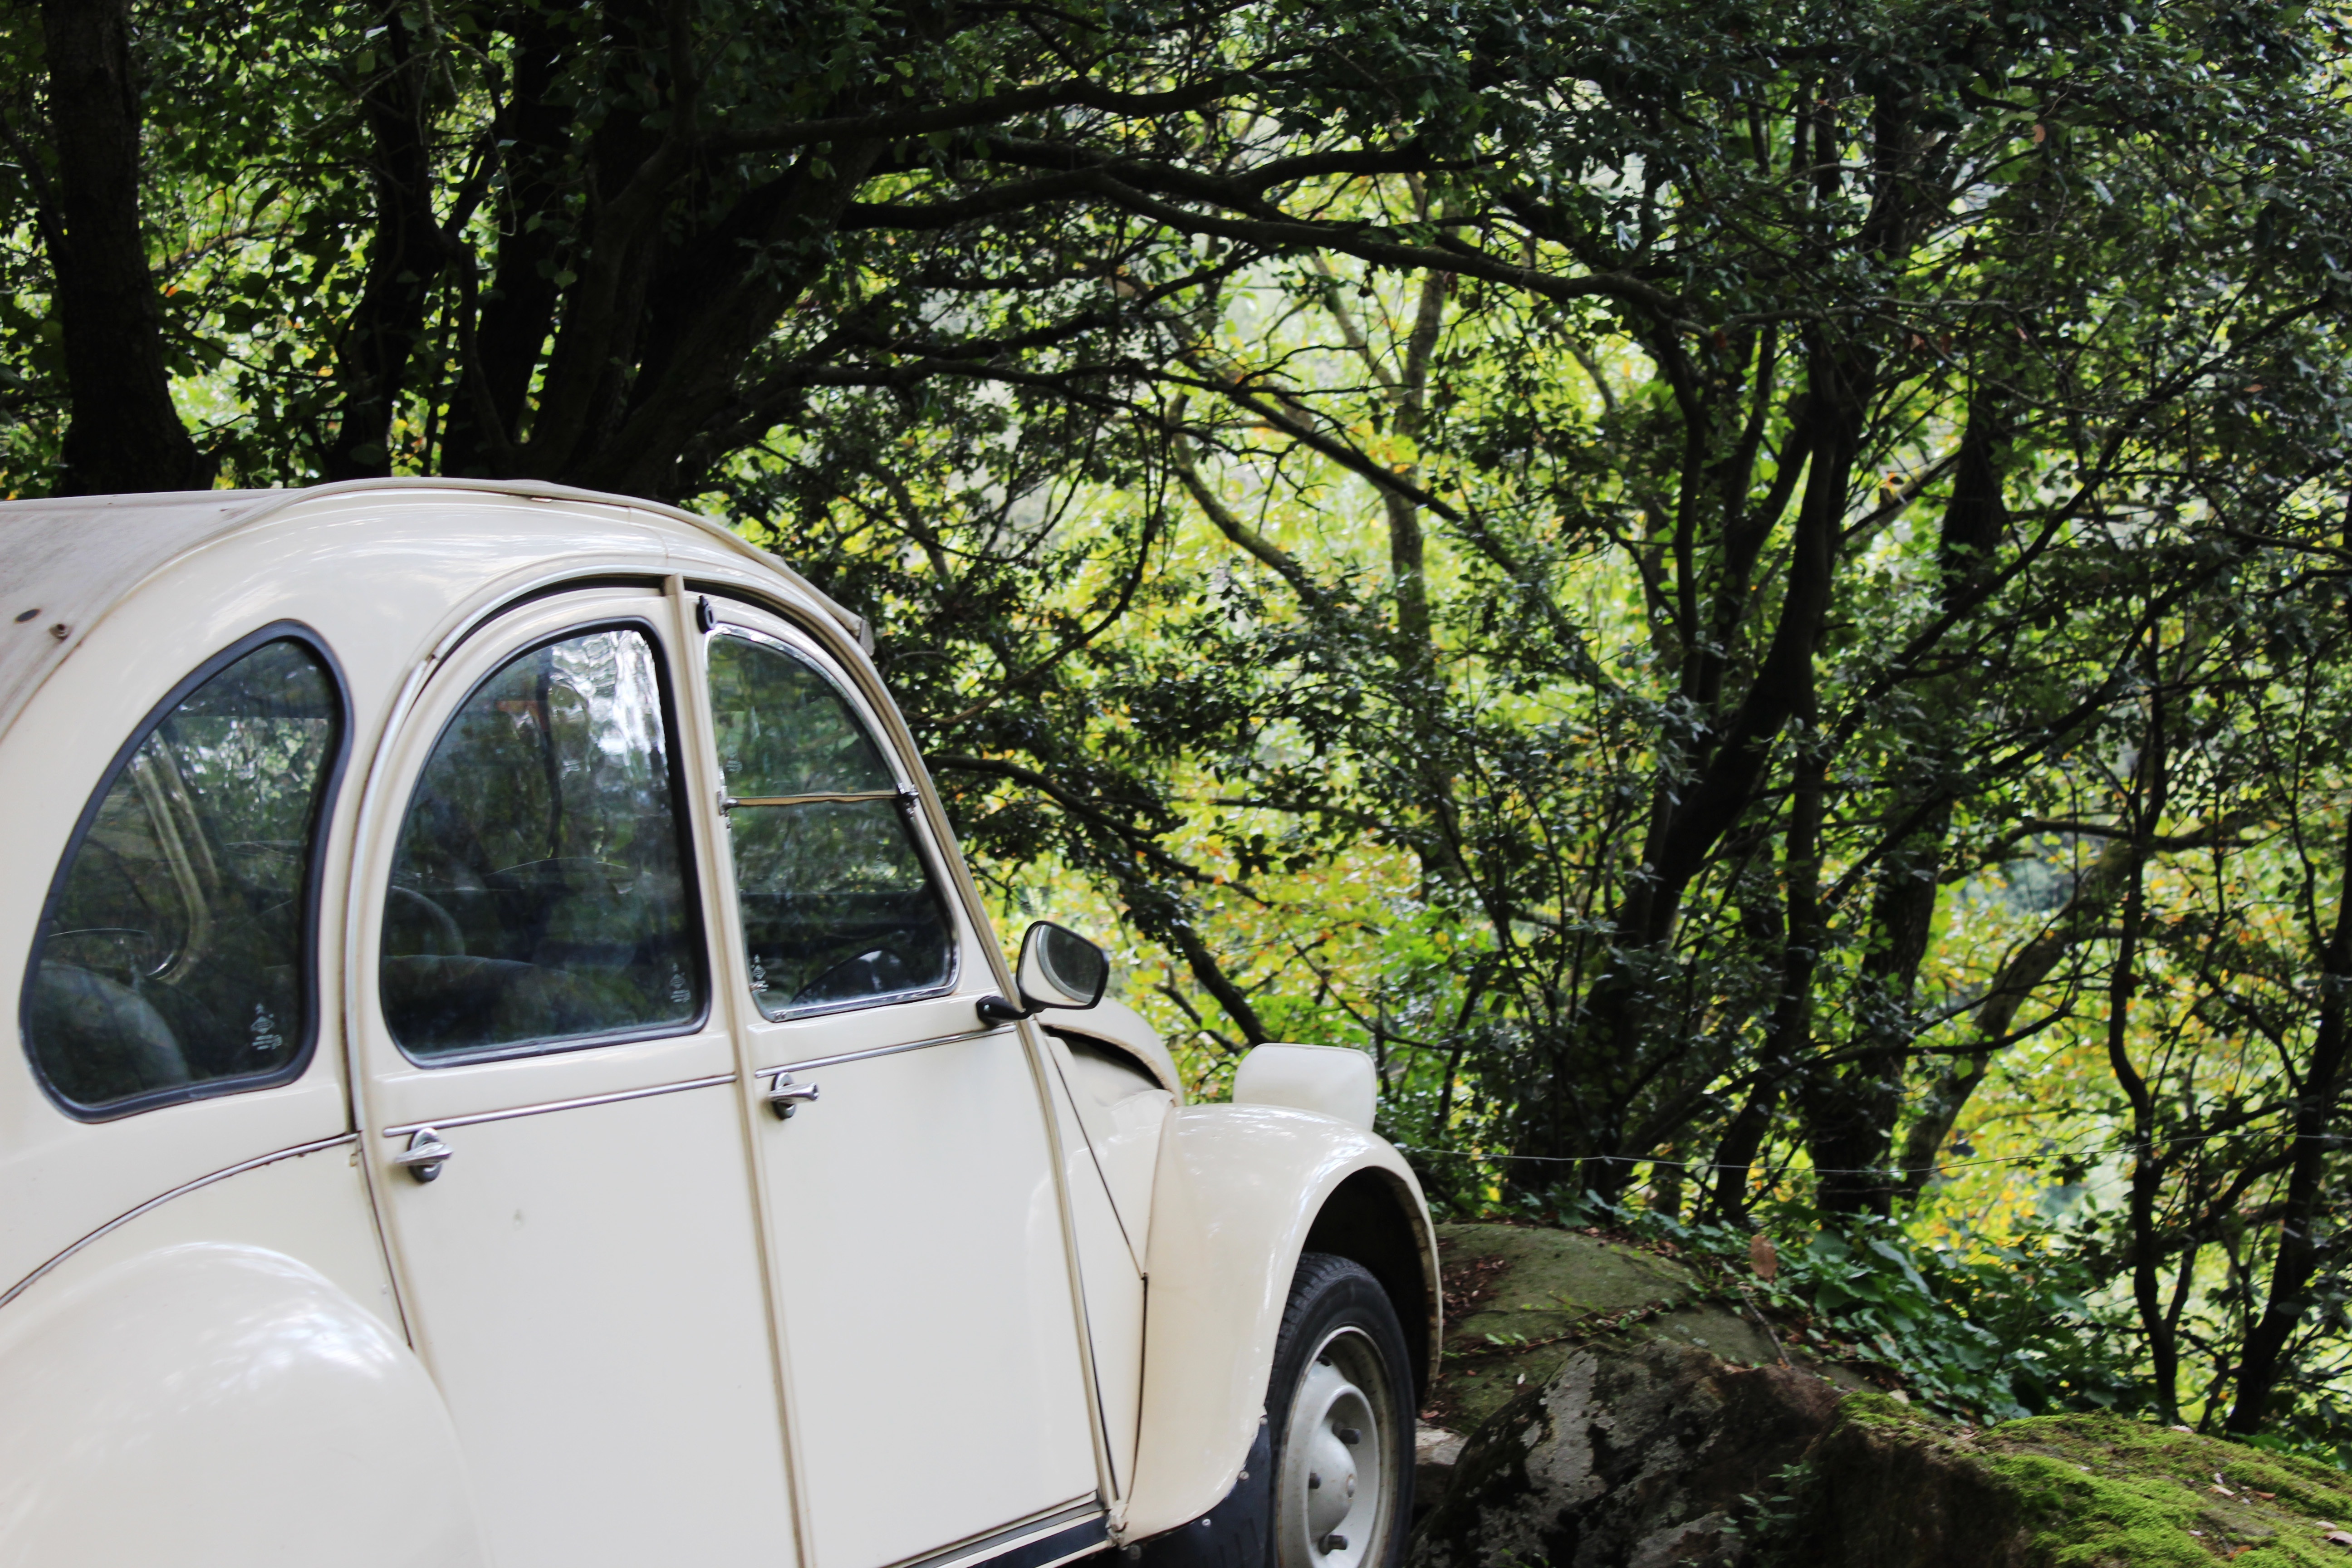
nature, car, vintage, wheel, automobile, retro, vw, volkswagen, transportation, vehicle, auto, nostalgia, trees, parked, classic, beetle, off road vehicle, land vehicle, automobile make, automotive exterior, luxury vehicle, off roading